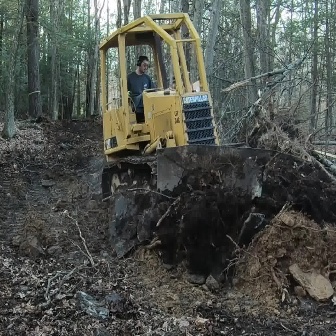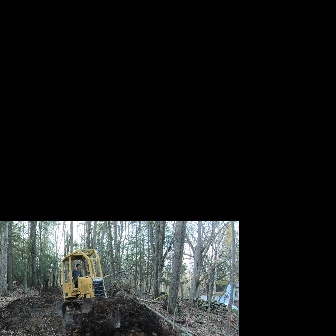
  Please identify the target specified by the bounding box [97,11,313,226] in the first image and locate it in the second image. Return the coordinates in [x_min,y_min,x_max,y_max] format.
Answer: [61,248,143,330]